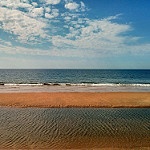
Label: sea